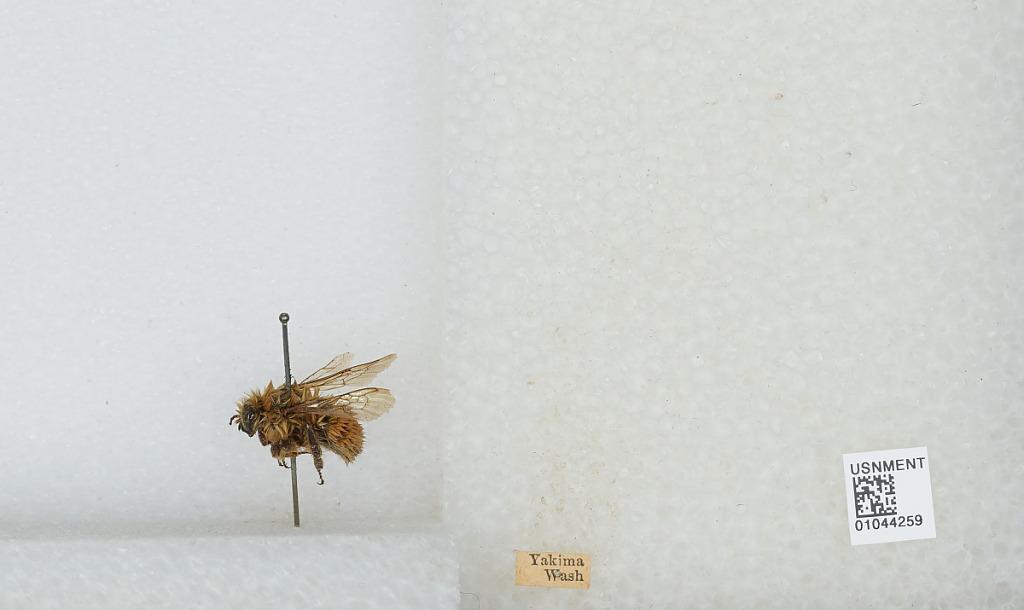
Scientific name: Bombus sp.
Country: United States
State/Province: Washington
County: Yakima
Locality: Yakima
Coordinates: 46.6, -120.5